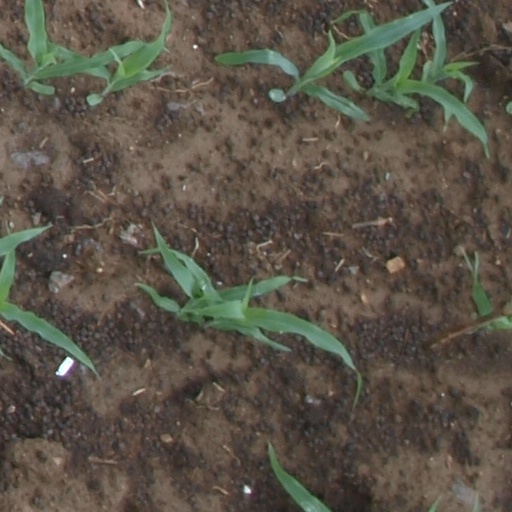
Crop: maize; corn